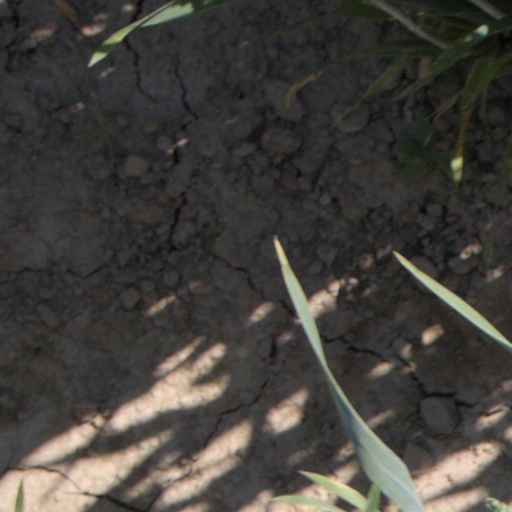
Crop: wheat